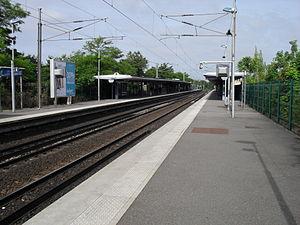
La ligne E du RER d'Île-de-France, officiellement dénommée Eole ou plus souvent RER E, est une ligne du réseau express régional d'Île-de-France qui dessert l'est de l'agglomération parisienne selon un axe est-ouest. Elle relie Haussmann - Saint-Lazare, à l'ouest, au cœur de Paris, à Chelles - Gournay et Tournan, à l'est.
La ligne E du RER d'Île-de-France, officiellement dénommée Eole ou plus souvent RER E, est une ligne du réseau express régional d'Île-de-France qui dessert l'est de l'agglomération parisienne selon un axe est-ouest. Elle relie Haussmann - Saint-Lazare, à l'ouest, au cœur de Paris, à Chelles - Gournay et Tournan, à l'est.